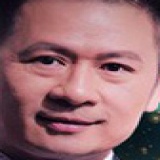
ca sĩ Bằng Kiều